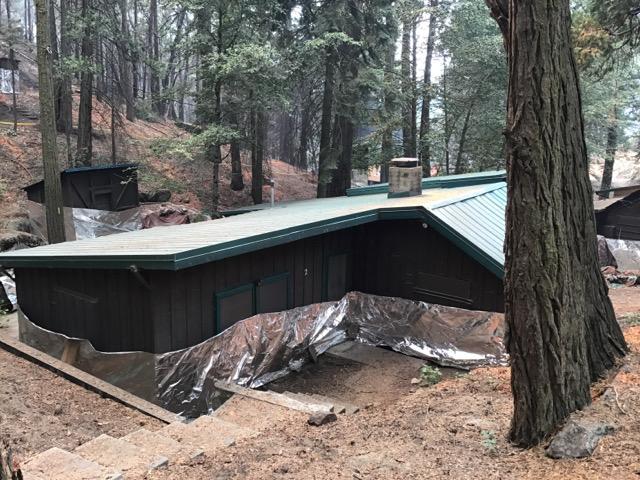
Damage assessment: no_damage